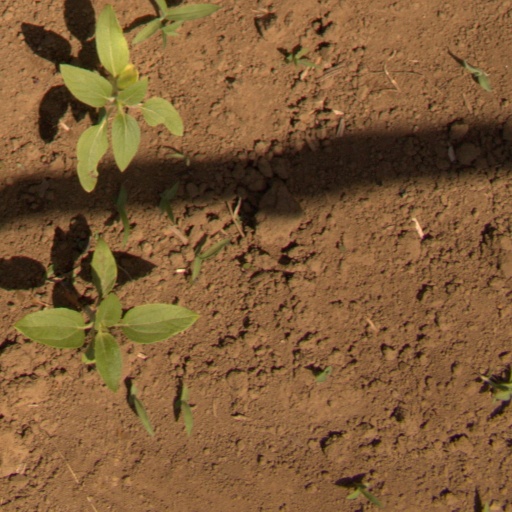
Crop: Jerusalem artichoke